Dan Andriano

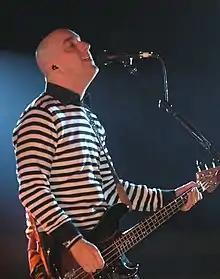
Andriano in 2006

Andriano played bass on The Falcon's 2004 EP, "God Don't Make No Trash or Up Your Ass with Broken Glass", at the request of guitarist and lead vocalist Brendan Kelly, and would return in 2006 to play bass and provide vocals for "Unicornography". He also played bass guitar on Ben Weasel's 2007 album "These Ones Are Bitter".